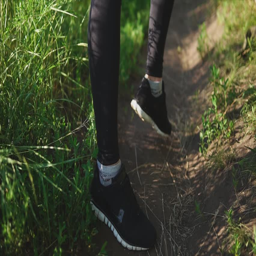
close - up shot of female legs climbing up the slope shod in sneakers